HMS Camilla (1776)

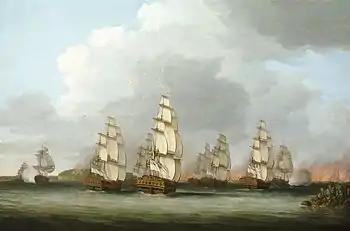
"Destruction of the American Fleet at Penobscot Bay" by Dominic Serres, 1779

"Camilla" then participated in the battle on 13–14 August, when Collier's squadron destroyed the American Penobscot Expedition. She was amongst the vessels that shared the prize money for the capture of the American privateer "Hunter".